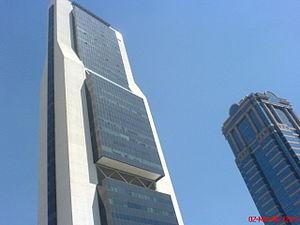
La Torre Avalanz appelé aussi Torre Dataflux est un gratte-ciel de 182 mètres de hauteur situé à San Pedro Garza Garcia, dans l'agglomération mexicaine de Monterrey. Il a été construit de 1998 à 2000. La surface de plancher de l'immeuble est de 49 122 m², desservis par 20 ascenseurs.
Monterrey est une ville de 1,1 million d'habitants située dans le nord-est du Mexique, capitale de l'État du Nuevo León.